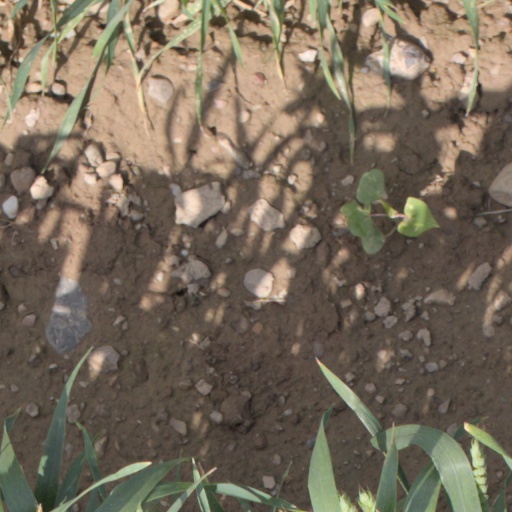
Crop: wheat